Selenography

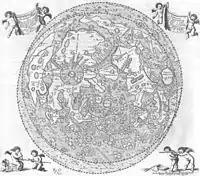
Map of the Moon by Johannes Hevelius (1647)

The oldest known illustration of the Moon was found in a passage grave in Knowth, County Meath, Ireland. The tomb was carbon dated to 3330–2790 BC. Leonardo da Vinci made and annotated some sketches of the Moon in c. 1500. William Gilbert made a drawing of the Moon in which he denominated a dozen surface features in the late 16th century; it was published posthumously in "De Mondo Nostro Sublunari Philosophia Nova". After the invention of the telescope, Thomas Harriot (1609), Galileo Galilei (1609), and Christoph Scheiner (1614) made drawings also.